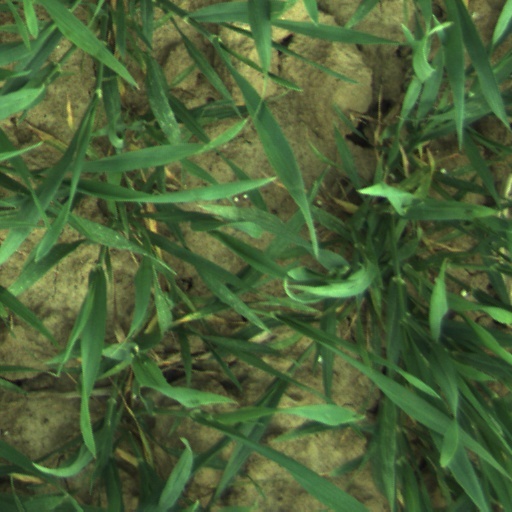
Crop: wheat